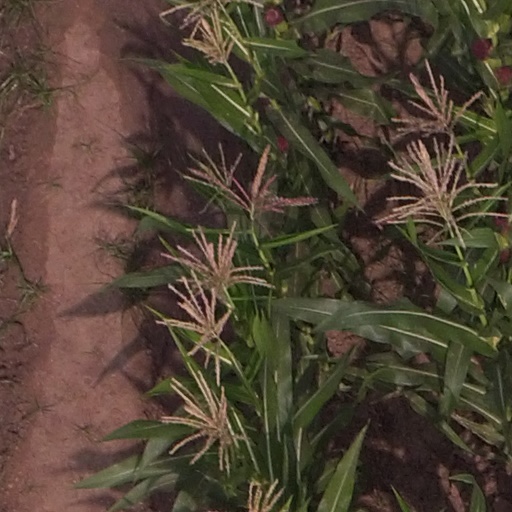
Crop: maize; corn